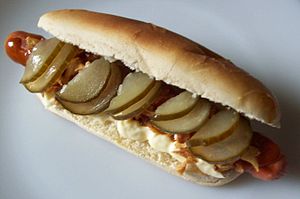
Hotdog
En typisk dansk hotdog - dog i vegetarudgave på billedet.
En hotdog er en kogt eller ristet pølse, evt. med garniture, der er anbragt i en form for pølsebrød/bolle.